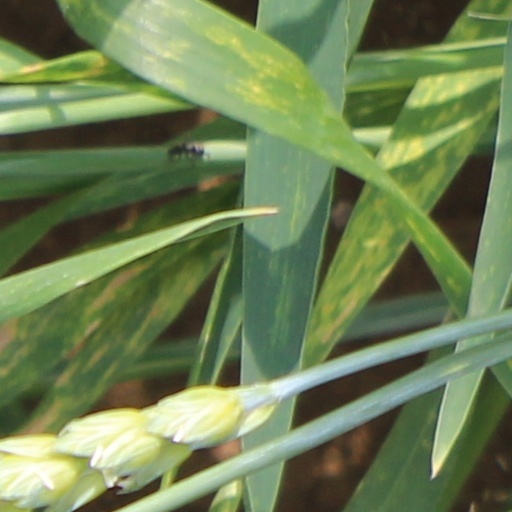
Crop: wheat